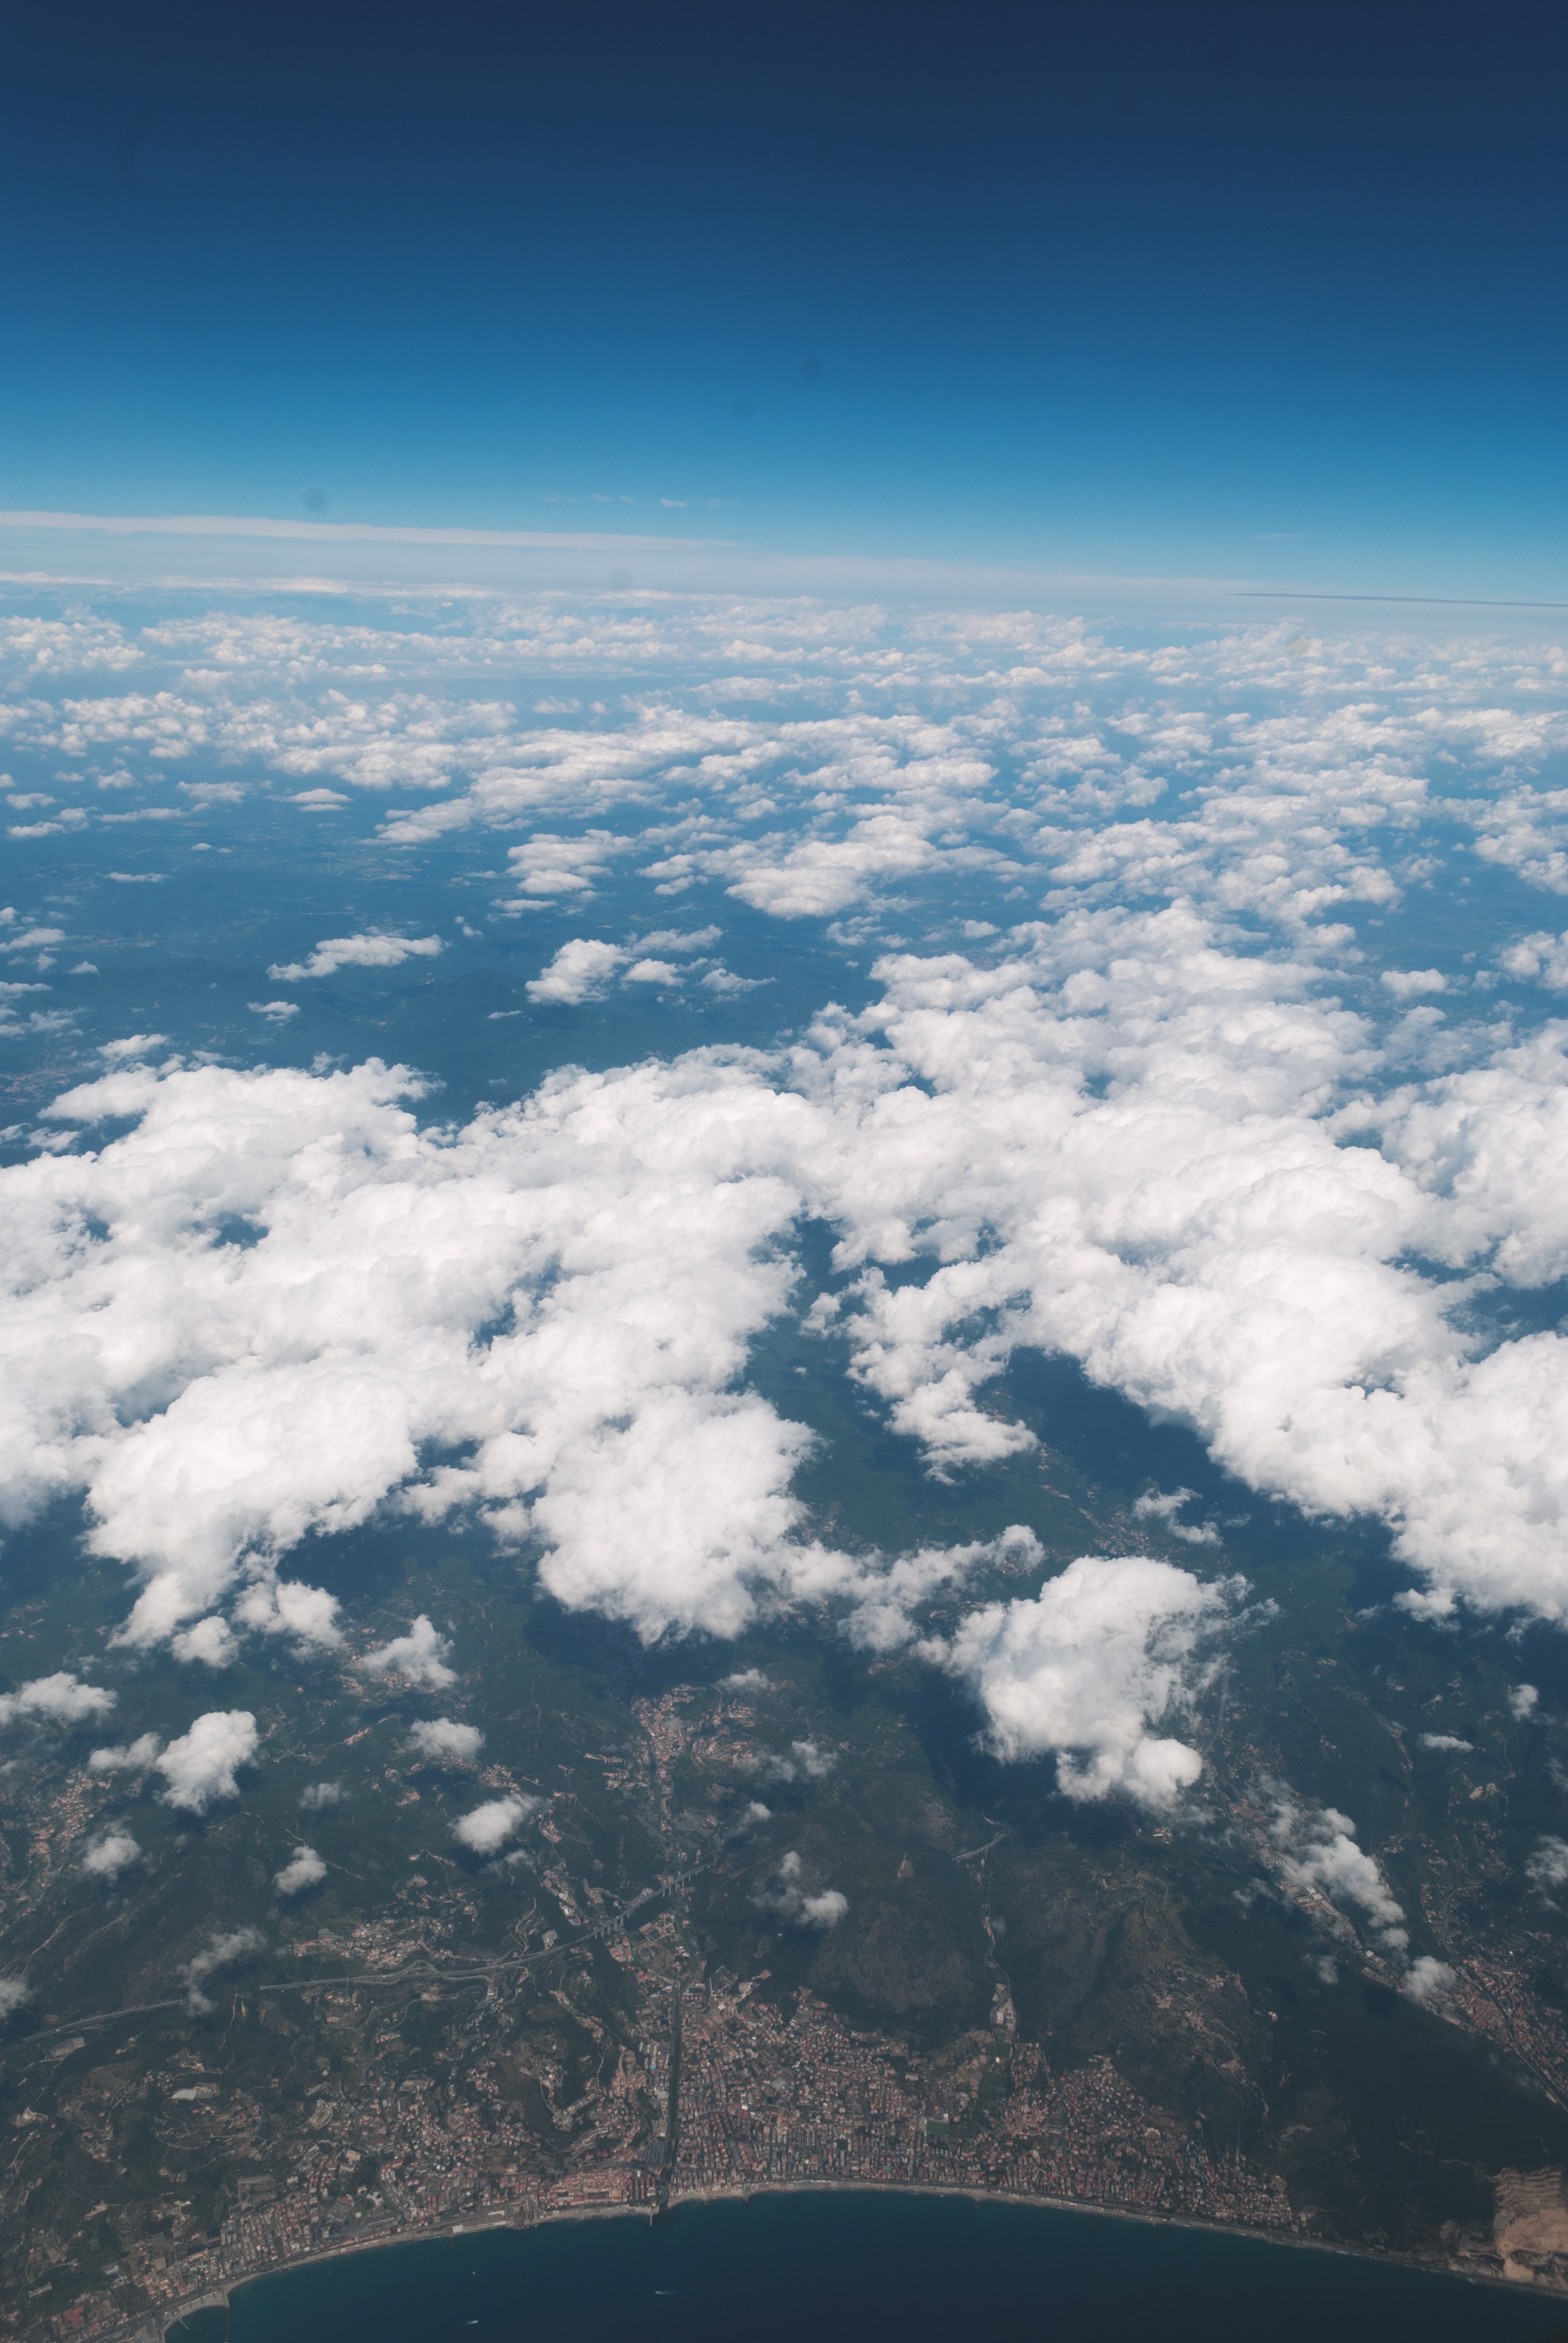
horizon, mountain, cloud, sky, sunlight, atmosphere, mountain range, reflection, flight, cumulus, plain, earth, aerial photography, meteorological phenomenon, atmosphere of earth